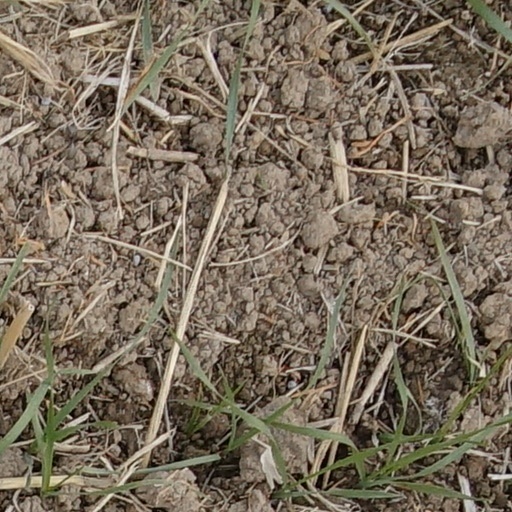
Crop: wheat